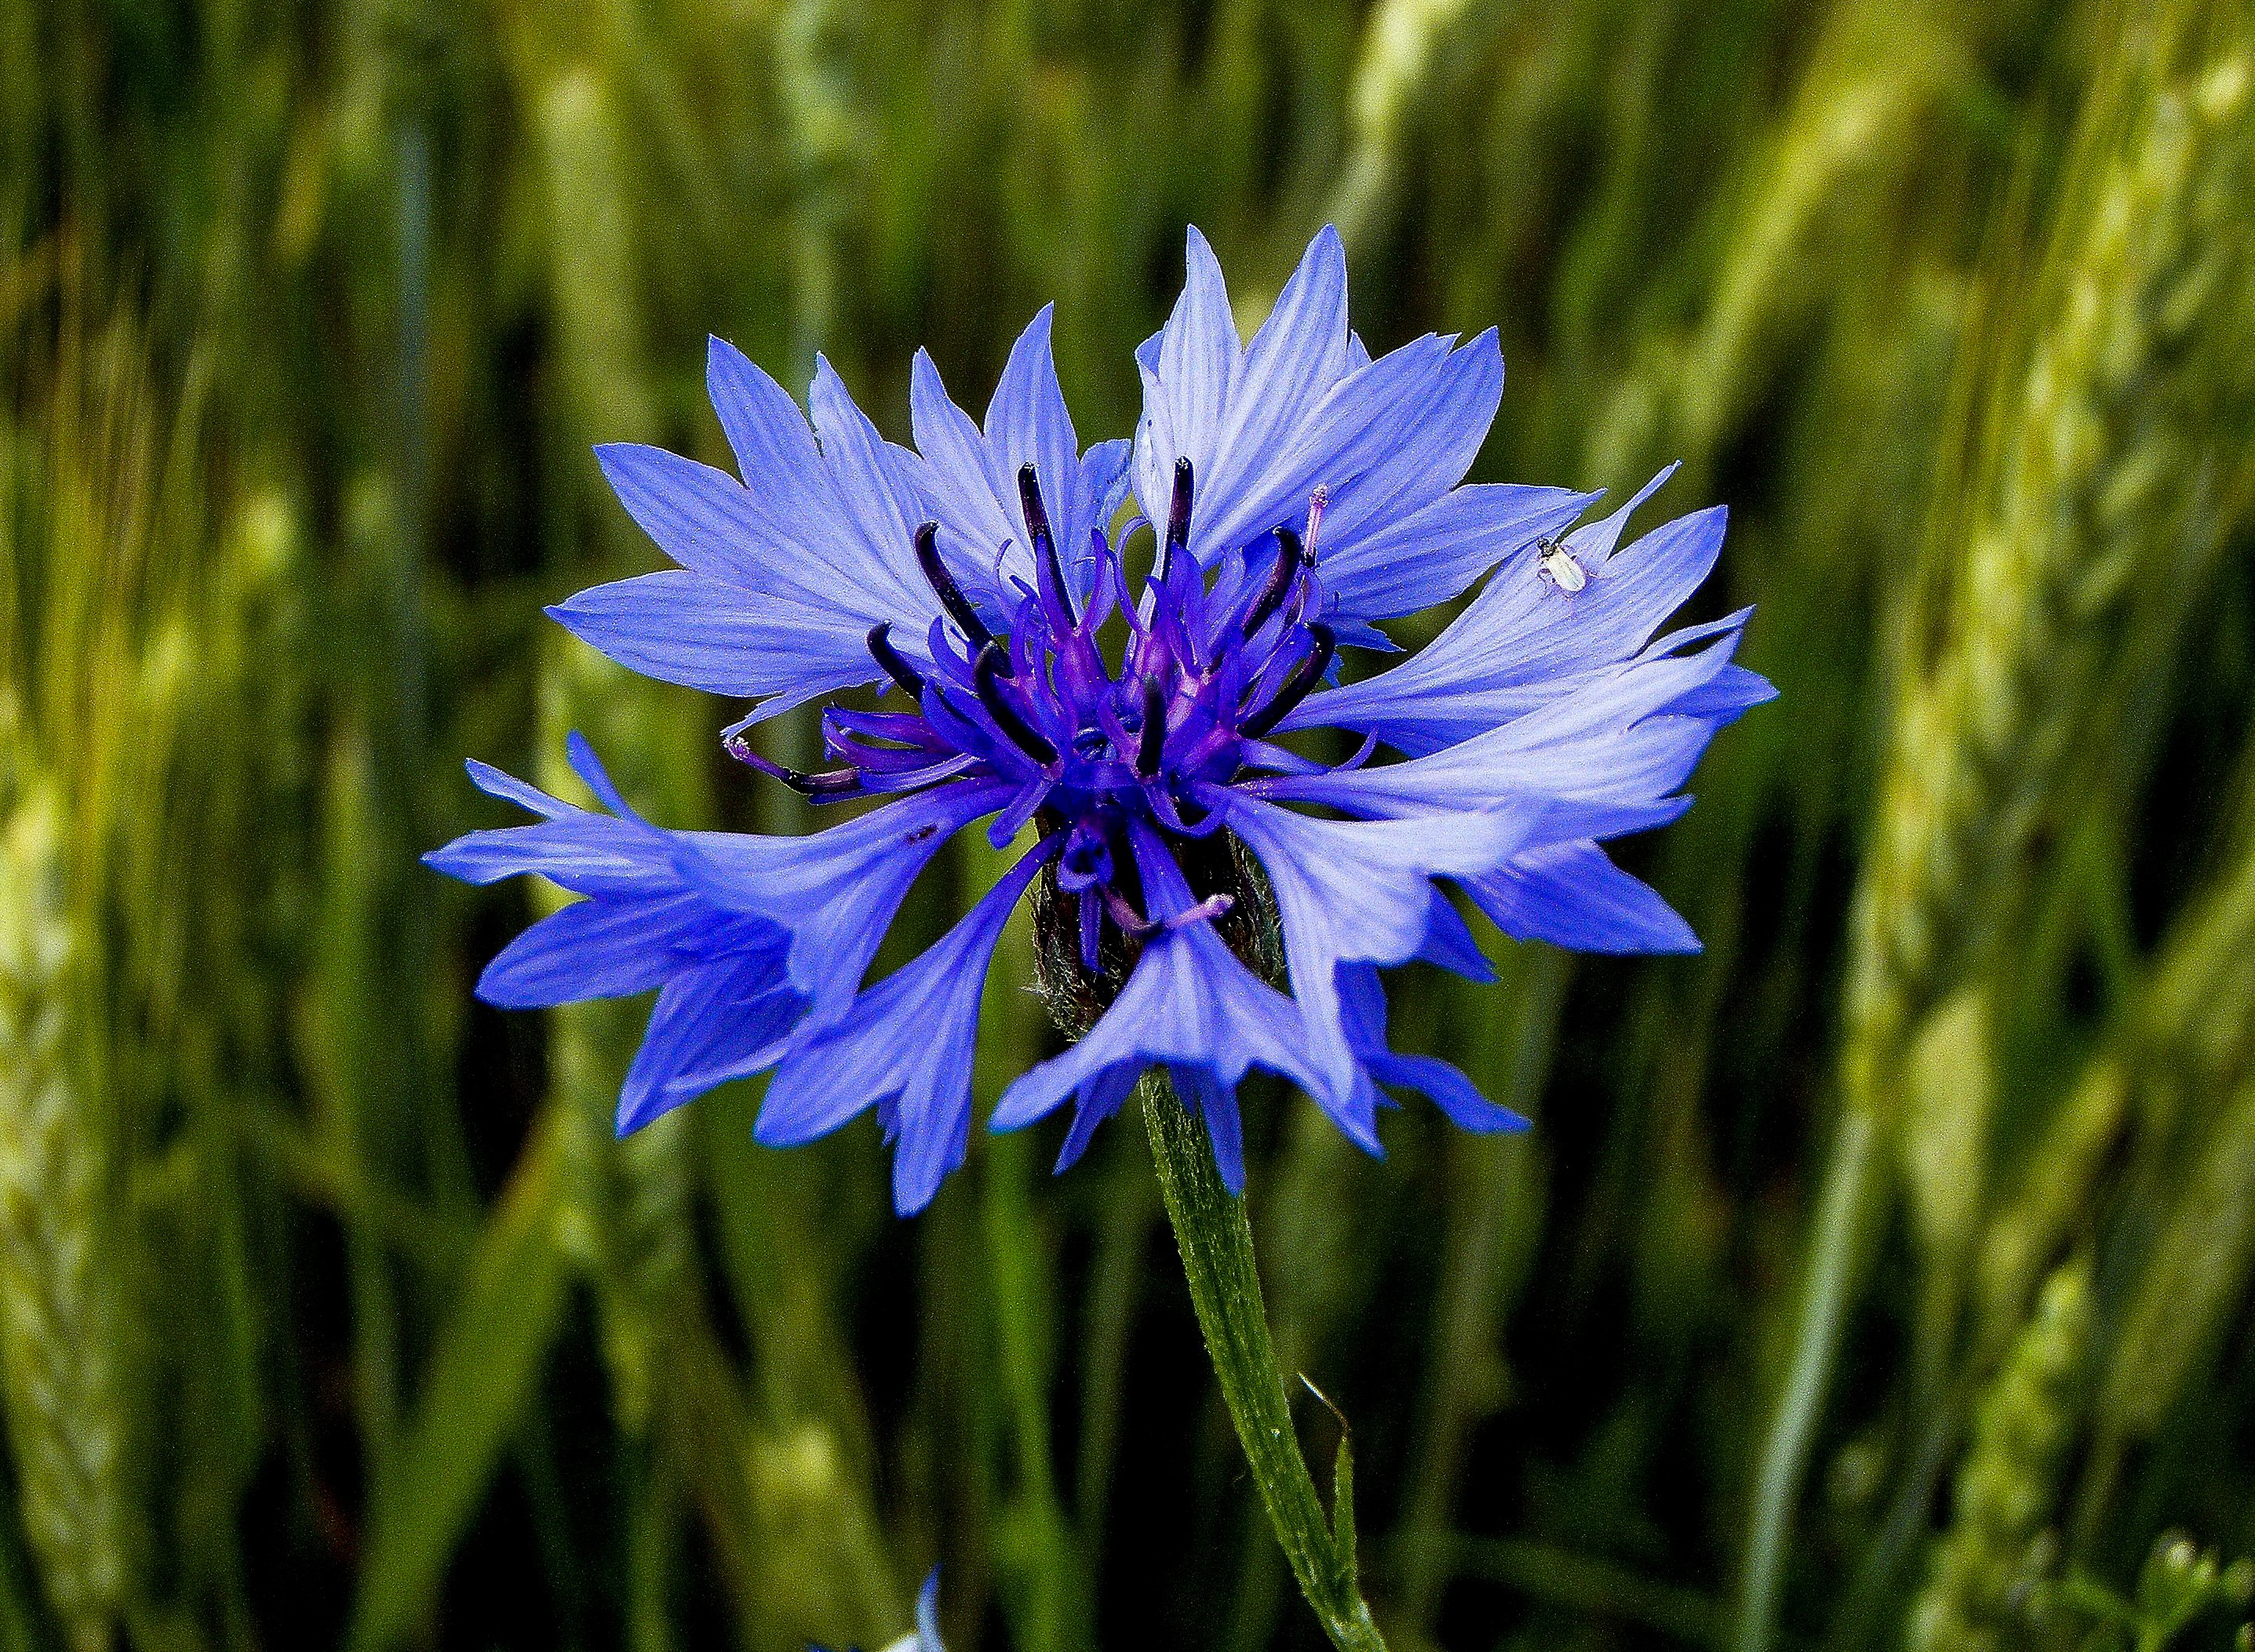
nature, grass, blossom, plant, field, meadow, flower, petal, bloom, summer, food, green, herb, produce, vegetable, color, macro, natural, fresh, botany, blue, flora, wildflower, close up, cornflower, chicory, bluebottle, macro photography, flowering plant, corn flower, grass family, plant stem, land plant, leaf vegetable